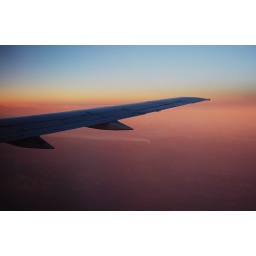
Wing of the plane in the colorful sky